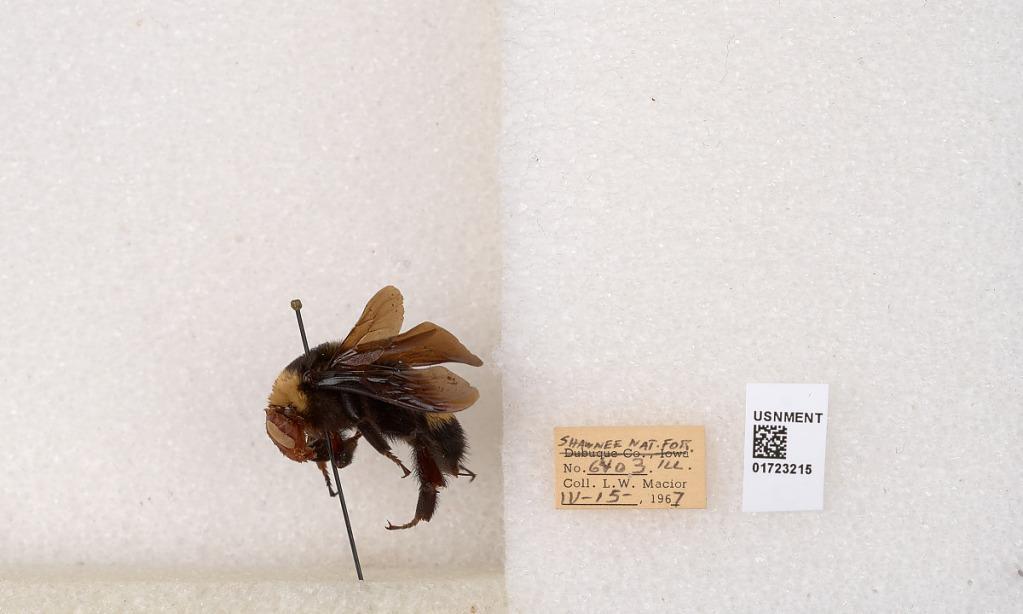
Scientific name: Bombus (Bombus) nevadensis auricormus
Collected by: L. Macior
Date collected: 1967-4-15
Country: United States
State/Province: Illinois
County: Johnson
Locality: Shawnee National Forest
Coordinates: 37.5114, -88.8011